Growing Pains: Return of the Seavers

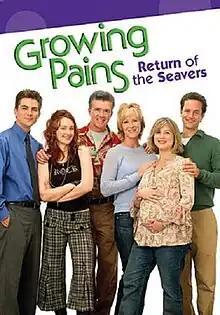
DVD cover

Growing Pains: Return of the Seavers (also known as Growing Pains II: Home Equity) is a 2004 American made-for-television comedy film and is the second (and to date, last) reunion film of the modern-day Seaver family from the 1985–1992 sitcom "Growing Pains". It was filmed in New Orleans, Louisiana, and originally aired on ABC on October 16, 2004.